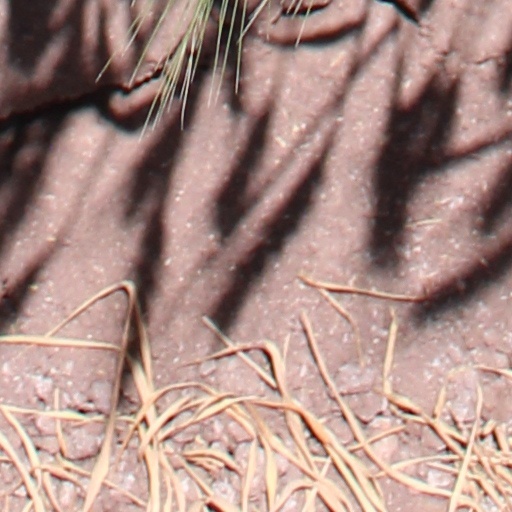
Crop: wheat